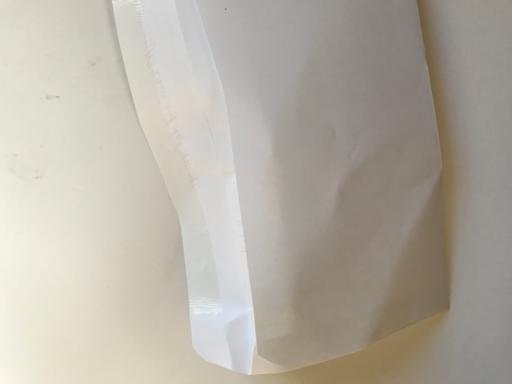
Label: paper